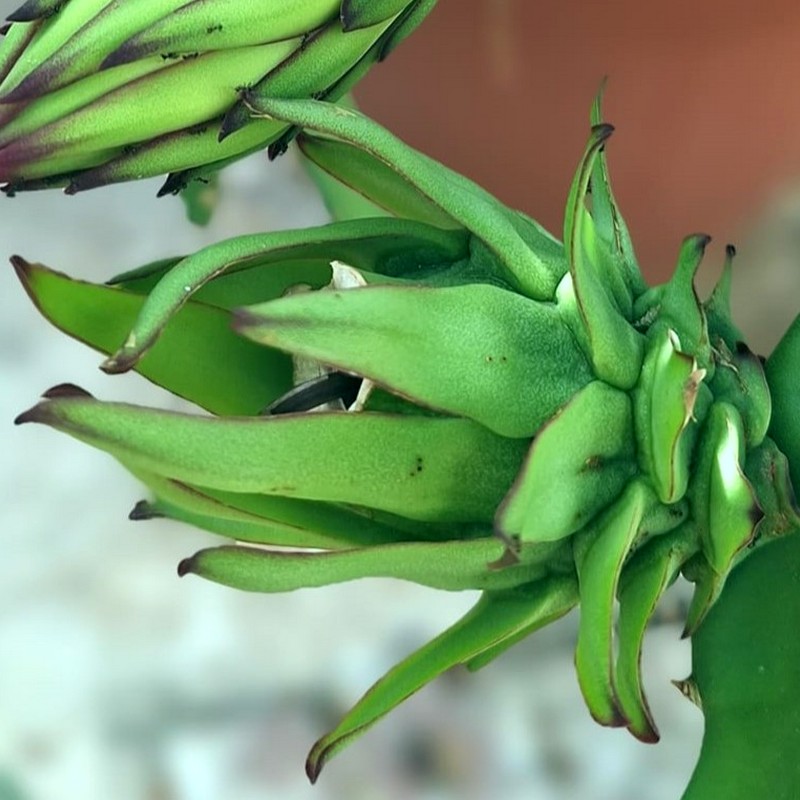
Label: Immature Dragon Fruit